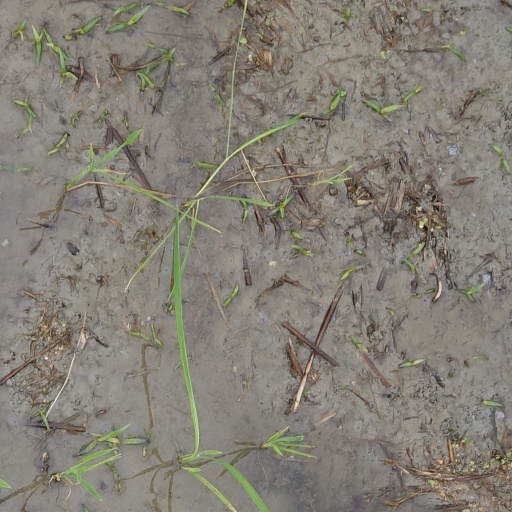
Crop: rice